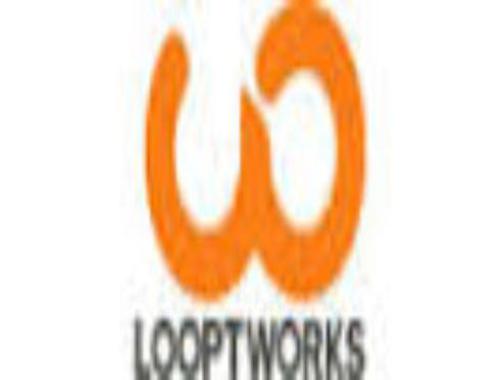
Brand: looptworks
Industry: Clothes